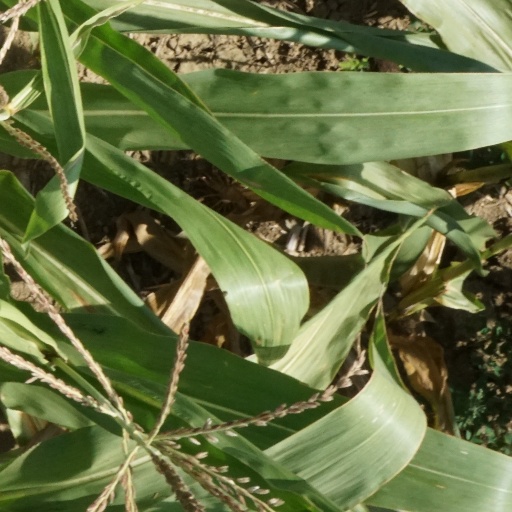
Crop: maize; corn